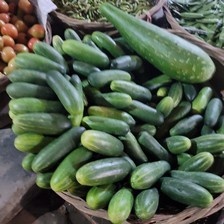
Label: cucumber